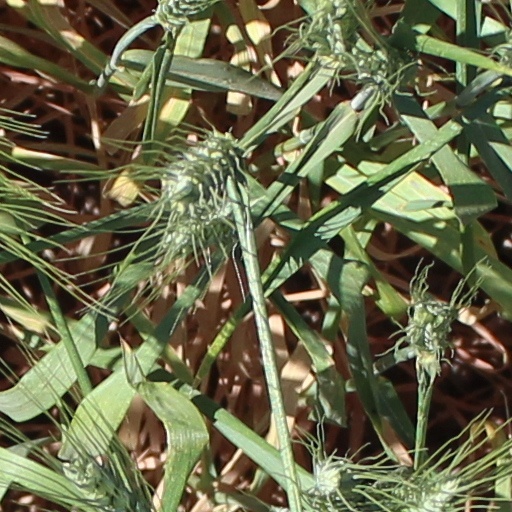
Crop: wheat